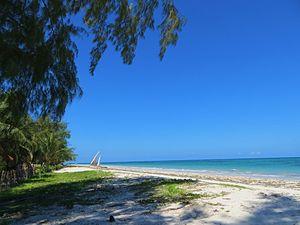
Mombasa, est une ville portuaire du sud du Kenya sur l'océan Indien ; c'est le chef-lieu du comté de Mombasa. Elle se trouve à 440 km au sud-est de la capitale Nairobi.